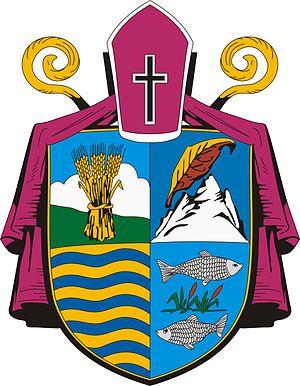
Újiráz est un village et une commune du comitat de Hajdú-Bihar en Hongrie.